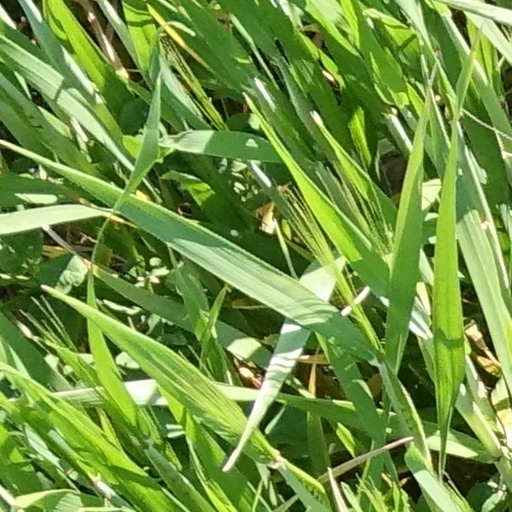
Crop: wheat